Alexander Lukashenko

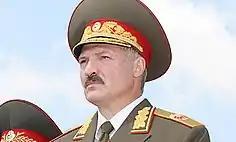

Under Lukashenko, China and Belarus have maintained close ties, with him advocating an approach of "understanding China, learning from China, and approaching China." In 2012, the chairman of the Standing Committee of the National People's Congress Wu Bangguo noted that Belarus has been rapidly developing under Lukashenko. On 1 March 2023, Lukashenko met Chinese president Xi Jinping in Beijing, which produced a range of cooperation documents on industry, trade, agricultural, and other matters.